Monette (slave)

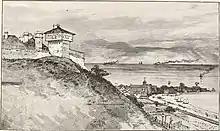
Fort Michilimackinac

Monette lived with Askin at L'Arbre Croche, a key Odawa village in Michigan. Located overlooking Lake Michigan, it was about east of Fort Michilimackinac where her husband operated his fur trading business. Askin's purchase of Monette helped him develop relationships with Native Americans who knew her. It was common for traders to have children with Native American women to develop connections with their tribes. According to Milo M. Quaife, "known facts concerning Askin's character during his long career are such as to give assurance that his treatment of her [Monette] was both honorable and kind, judged by the standards of his time and environment."